Shiroku Station

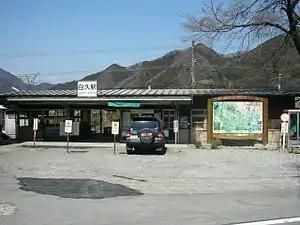
Shiroku Station, March 2006

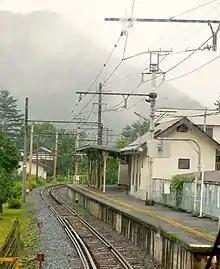
Station platform, 2019

Shiroku Station is served by the Chichibu Main Line from to , and is located 70.4 km from Hanyū. It is also served by through services to and from the Seibu Chichibu Line.